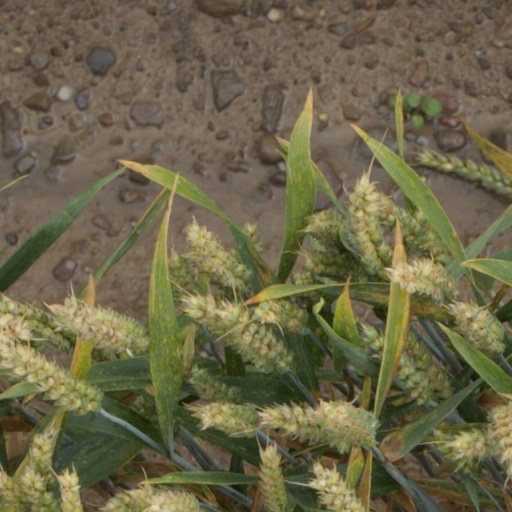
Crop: wheat